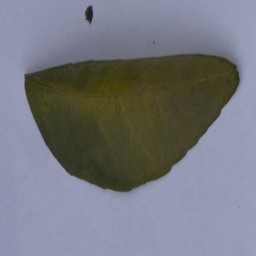
Plant part: leaf
Disease: greening